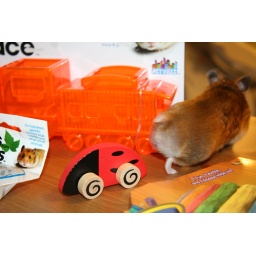
Then he was back to running around in circles (Look at the cute ladybug chew toy)